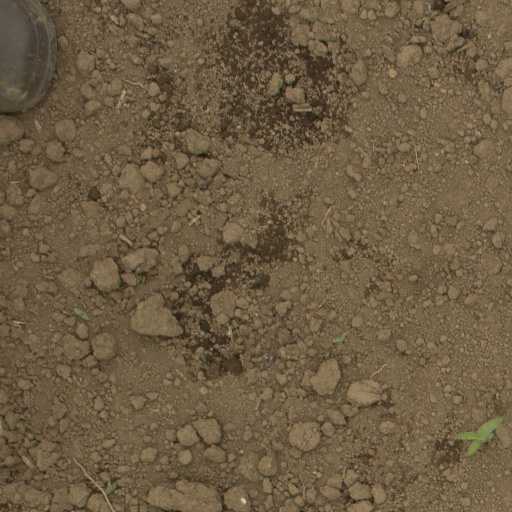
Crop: Jerusalem artichoke